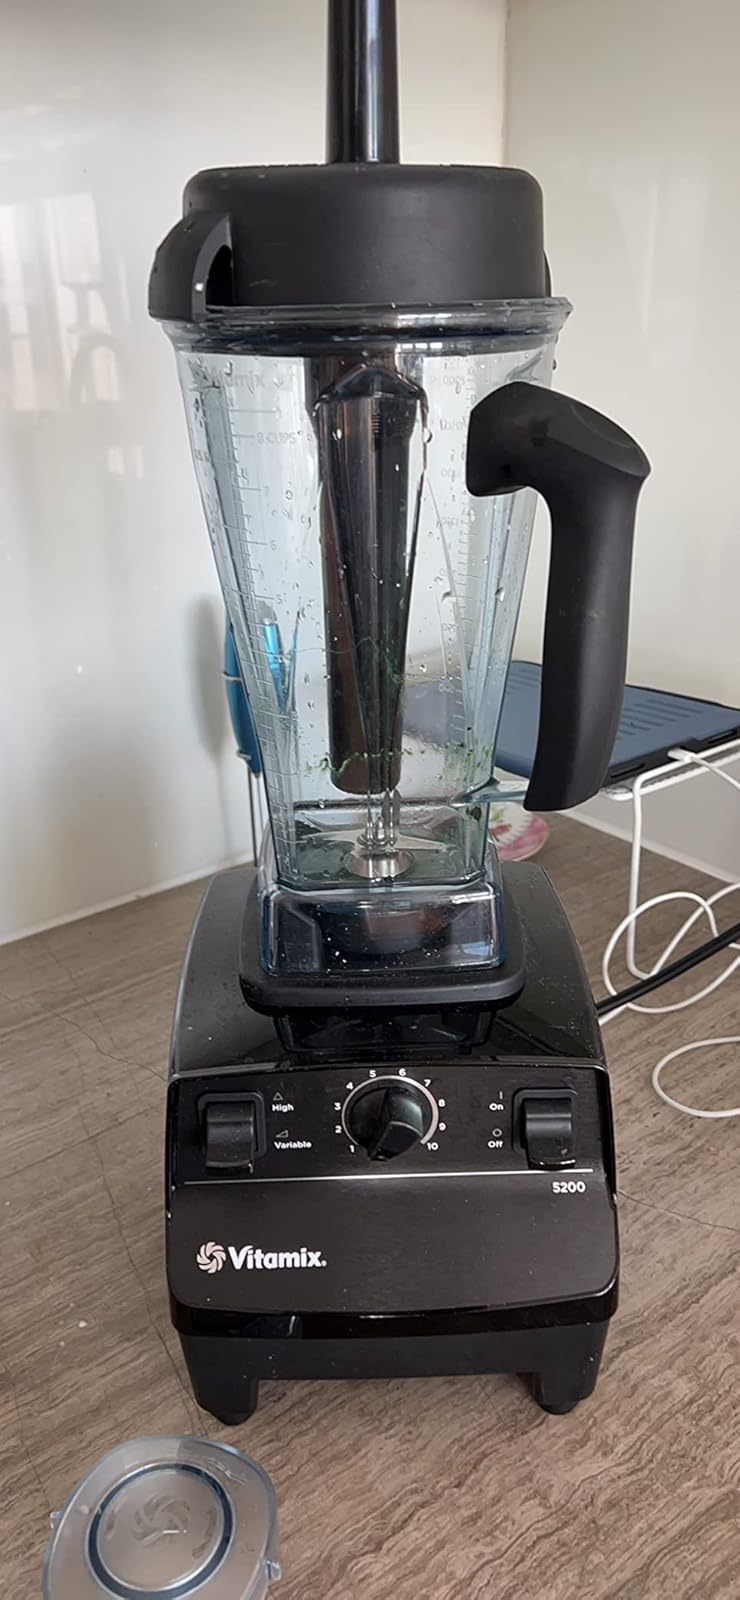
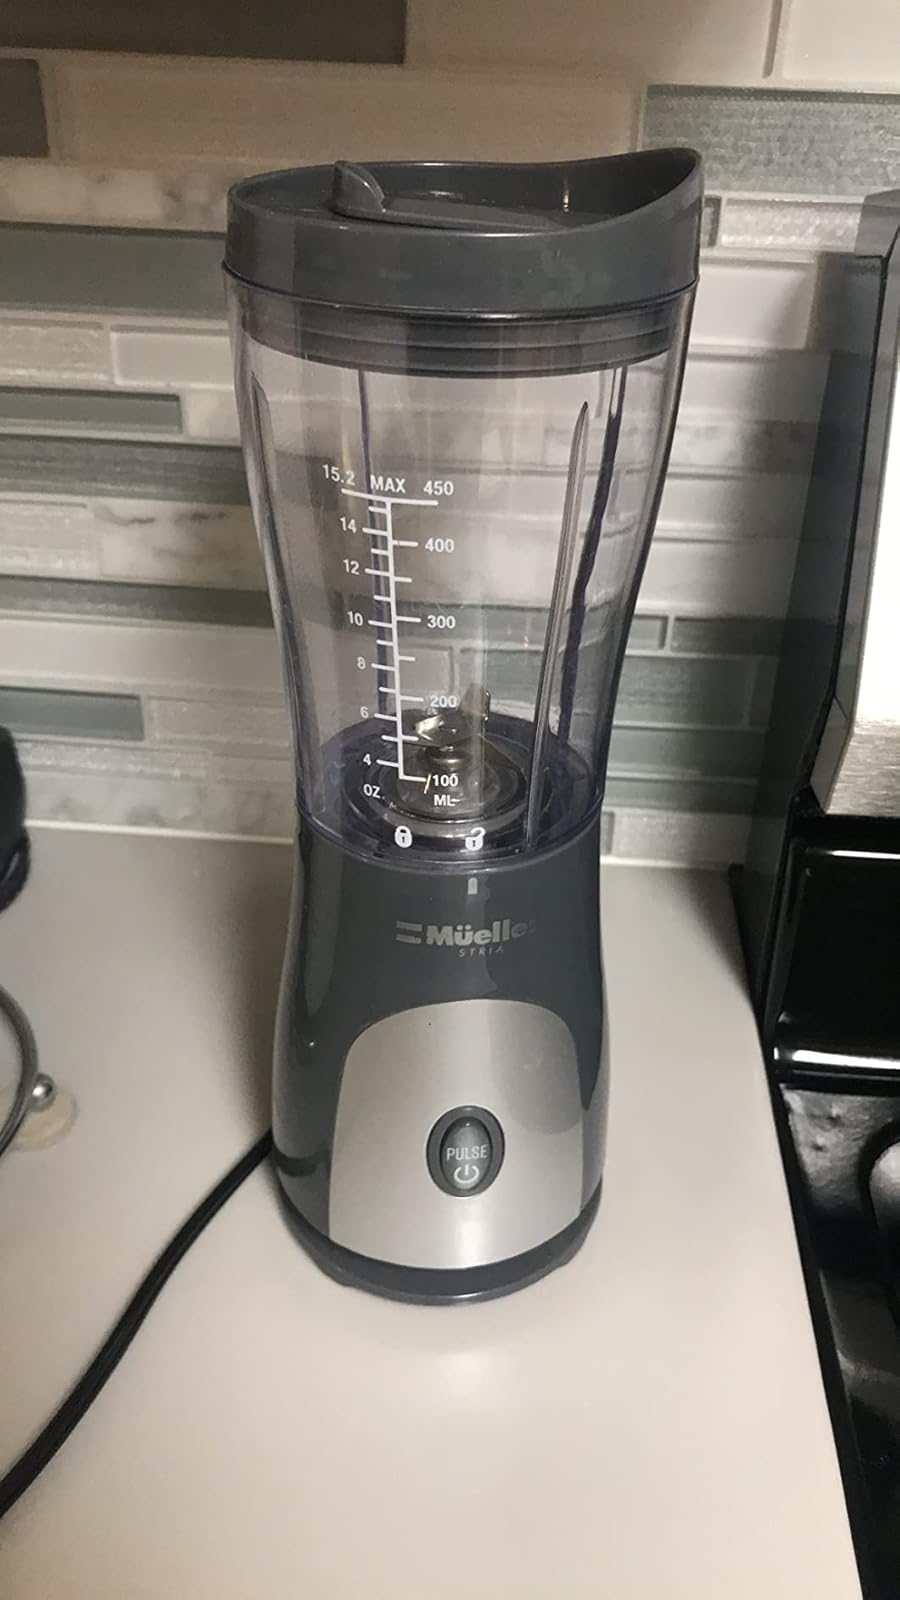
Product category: items_blender
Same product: no